Placy

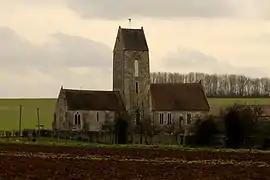
The church in Placy

Placy is a former commune in the Calvados department in the Normandy region in northwestern France. On 1 January 2019, it was merged into the new commune of Cesny-les-Sources.